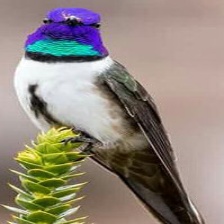
Species: ECUADORIAN HILLSTAR
Scientific name: OREOTROCHILUS CHIMBORAZO
ImageNet parent category: hummingbird